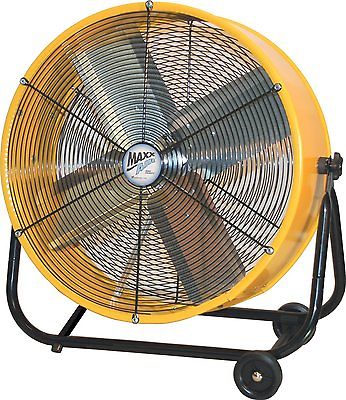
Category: fan